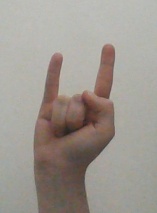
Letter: la